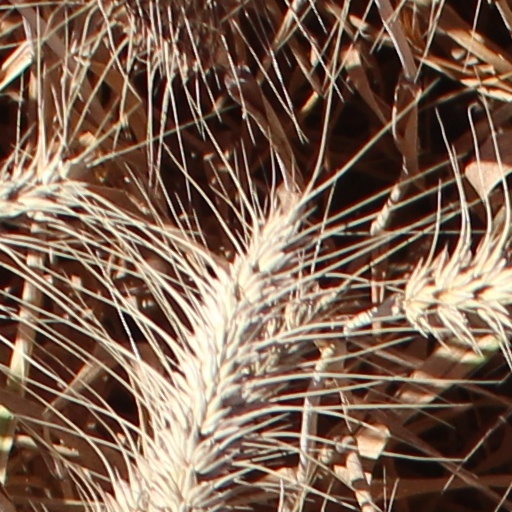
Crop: wheat